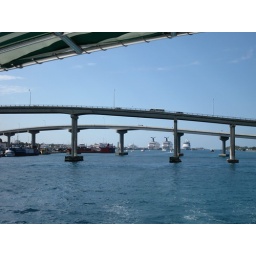
a bridge in Nassau - w/ my cruise ship in the background